Geldern

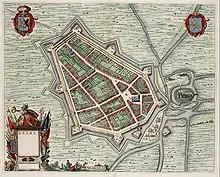
Spanish-ruled Guelder in 1649

Often in its history, Geldern lay in the battlefield of territorial disputes. It was subordinate to Spanish rule from 1543 until 1578, when it was occupied by the Dutch. Geldern returned to Spanish control in 1587, which lasted until 1703. During this period (more exactly between 1662 and 1664) Schloss Haag (first documented in 1337, located 1 km north of Geldern) was expanded. (Since World War II only the outer castle has remained.)